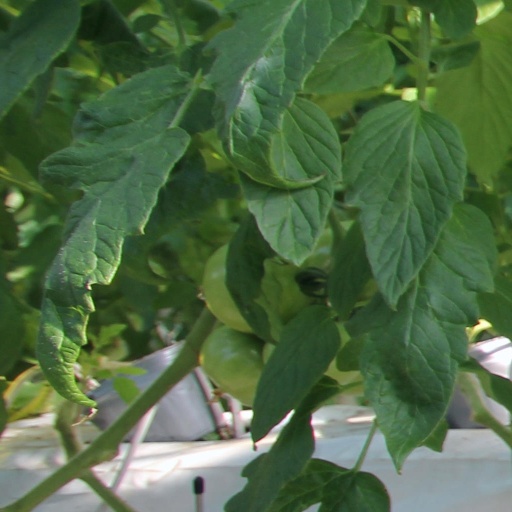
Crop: tomato